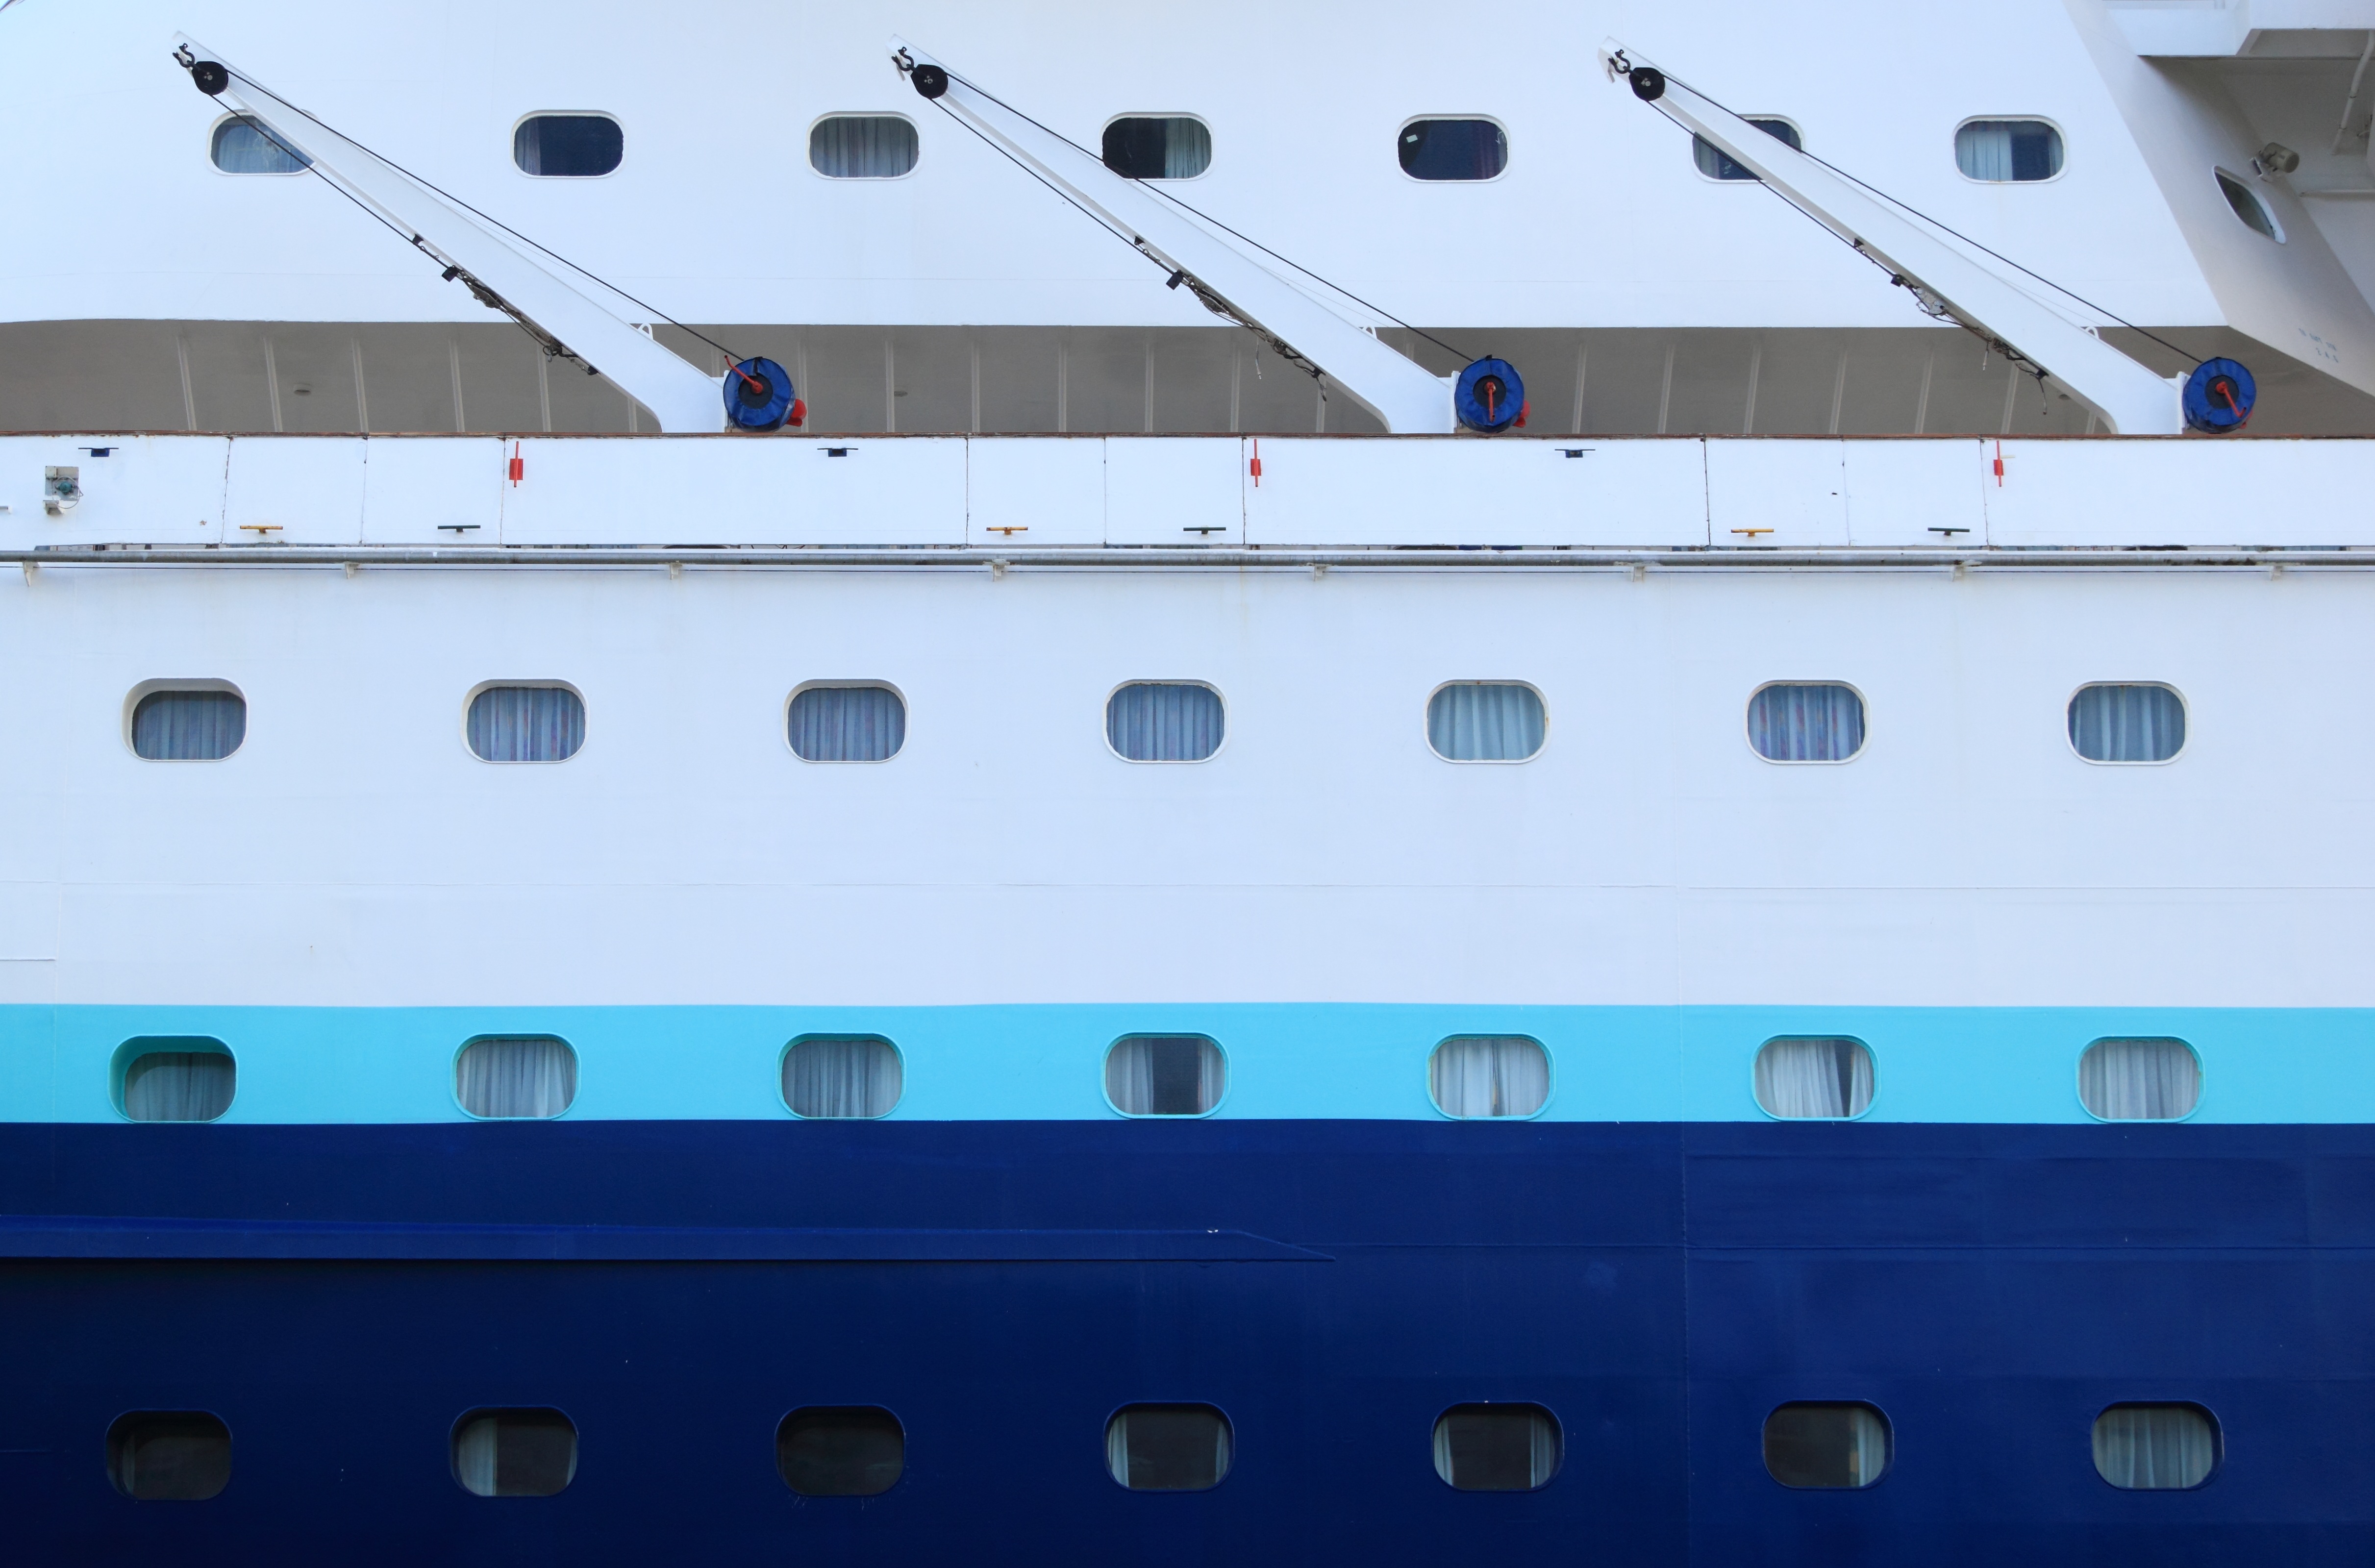
boat, ship, vacation, travel, vehicle, mast, cruise, terminal, portugal, watercraft, lisbon